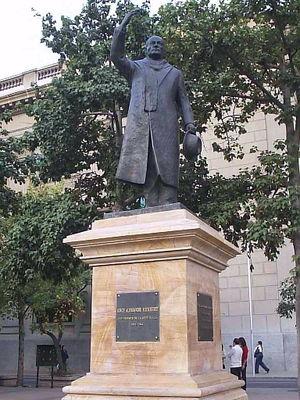
Le Chili, en forme longue république du Chili, en espagnol : Chile, ou República de Chile, est un pays d’Amérique du Sud partageant ses frontières avec le Pérou et la Bolivie au nord d'une part, et l’Argentine au nord-est, à l'est et au sud-est d'autre part, et dont le territoire forme une étroite bande allant du désert d'Atacama jusqu'au cap Horn. L'île de Pâques, située à 3 000 kilomètres de Valparaíso dans l'océan Pacifique, fait partie du Chili depuis 1888. La superficie du pays est de 756 102 km². Le gouvernement revendique aussi une possession sur le continent Antarctique : le Territoire chilien de l'Antarctique correspond aux longitudes 53° W et 90° W et est situé au sud du soixante-cinquième parallèle sud.
Jorge Alessandri Rodríguez est un homme d'affaires et homme d'État chilien, député, président de la confédération patronale chilienne, sénateur, ministre des Finances puis président de la République du Chili de 1958 à 1964. Il a également été le candidat du parti national lors de l'élection présidentielle de 1970, remportée par Salvador Allende.